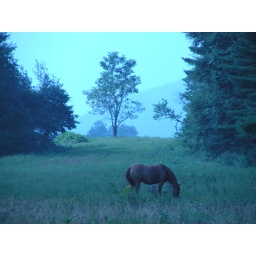
Pretty horse in a field